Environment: real
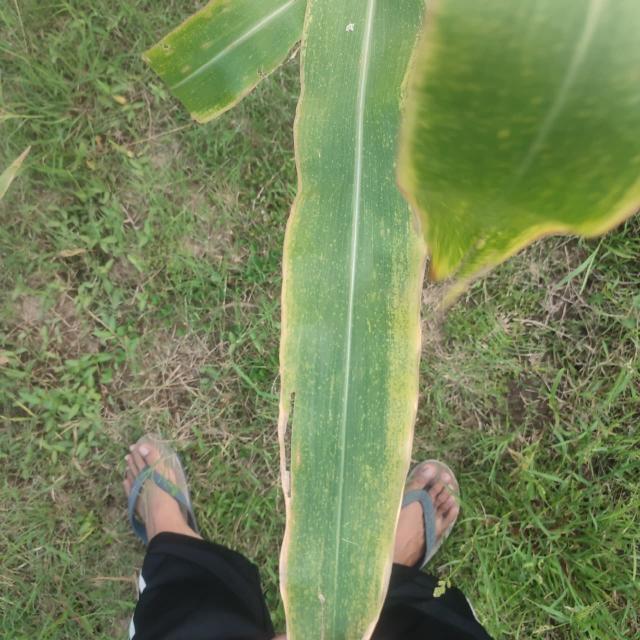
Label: potassium_deficiency